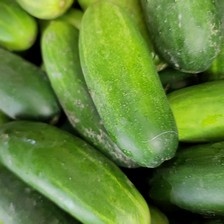
Label: cucumber